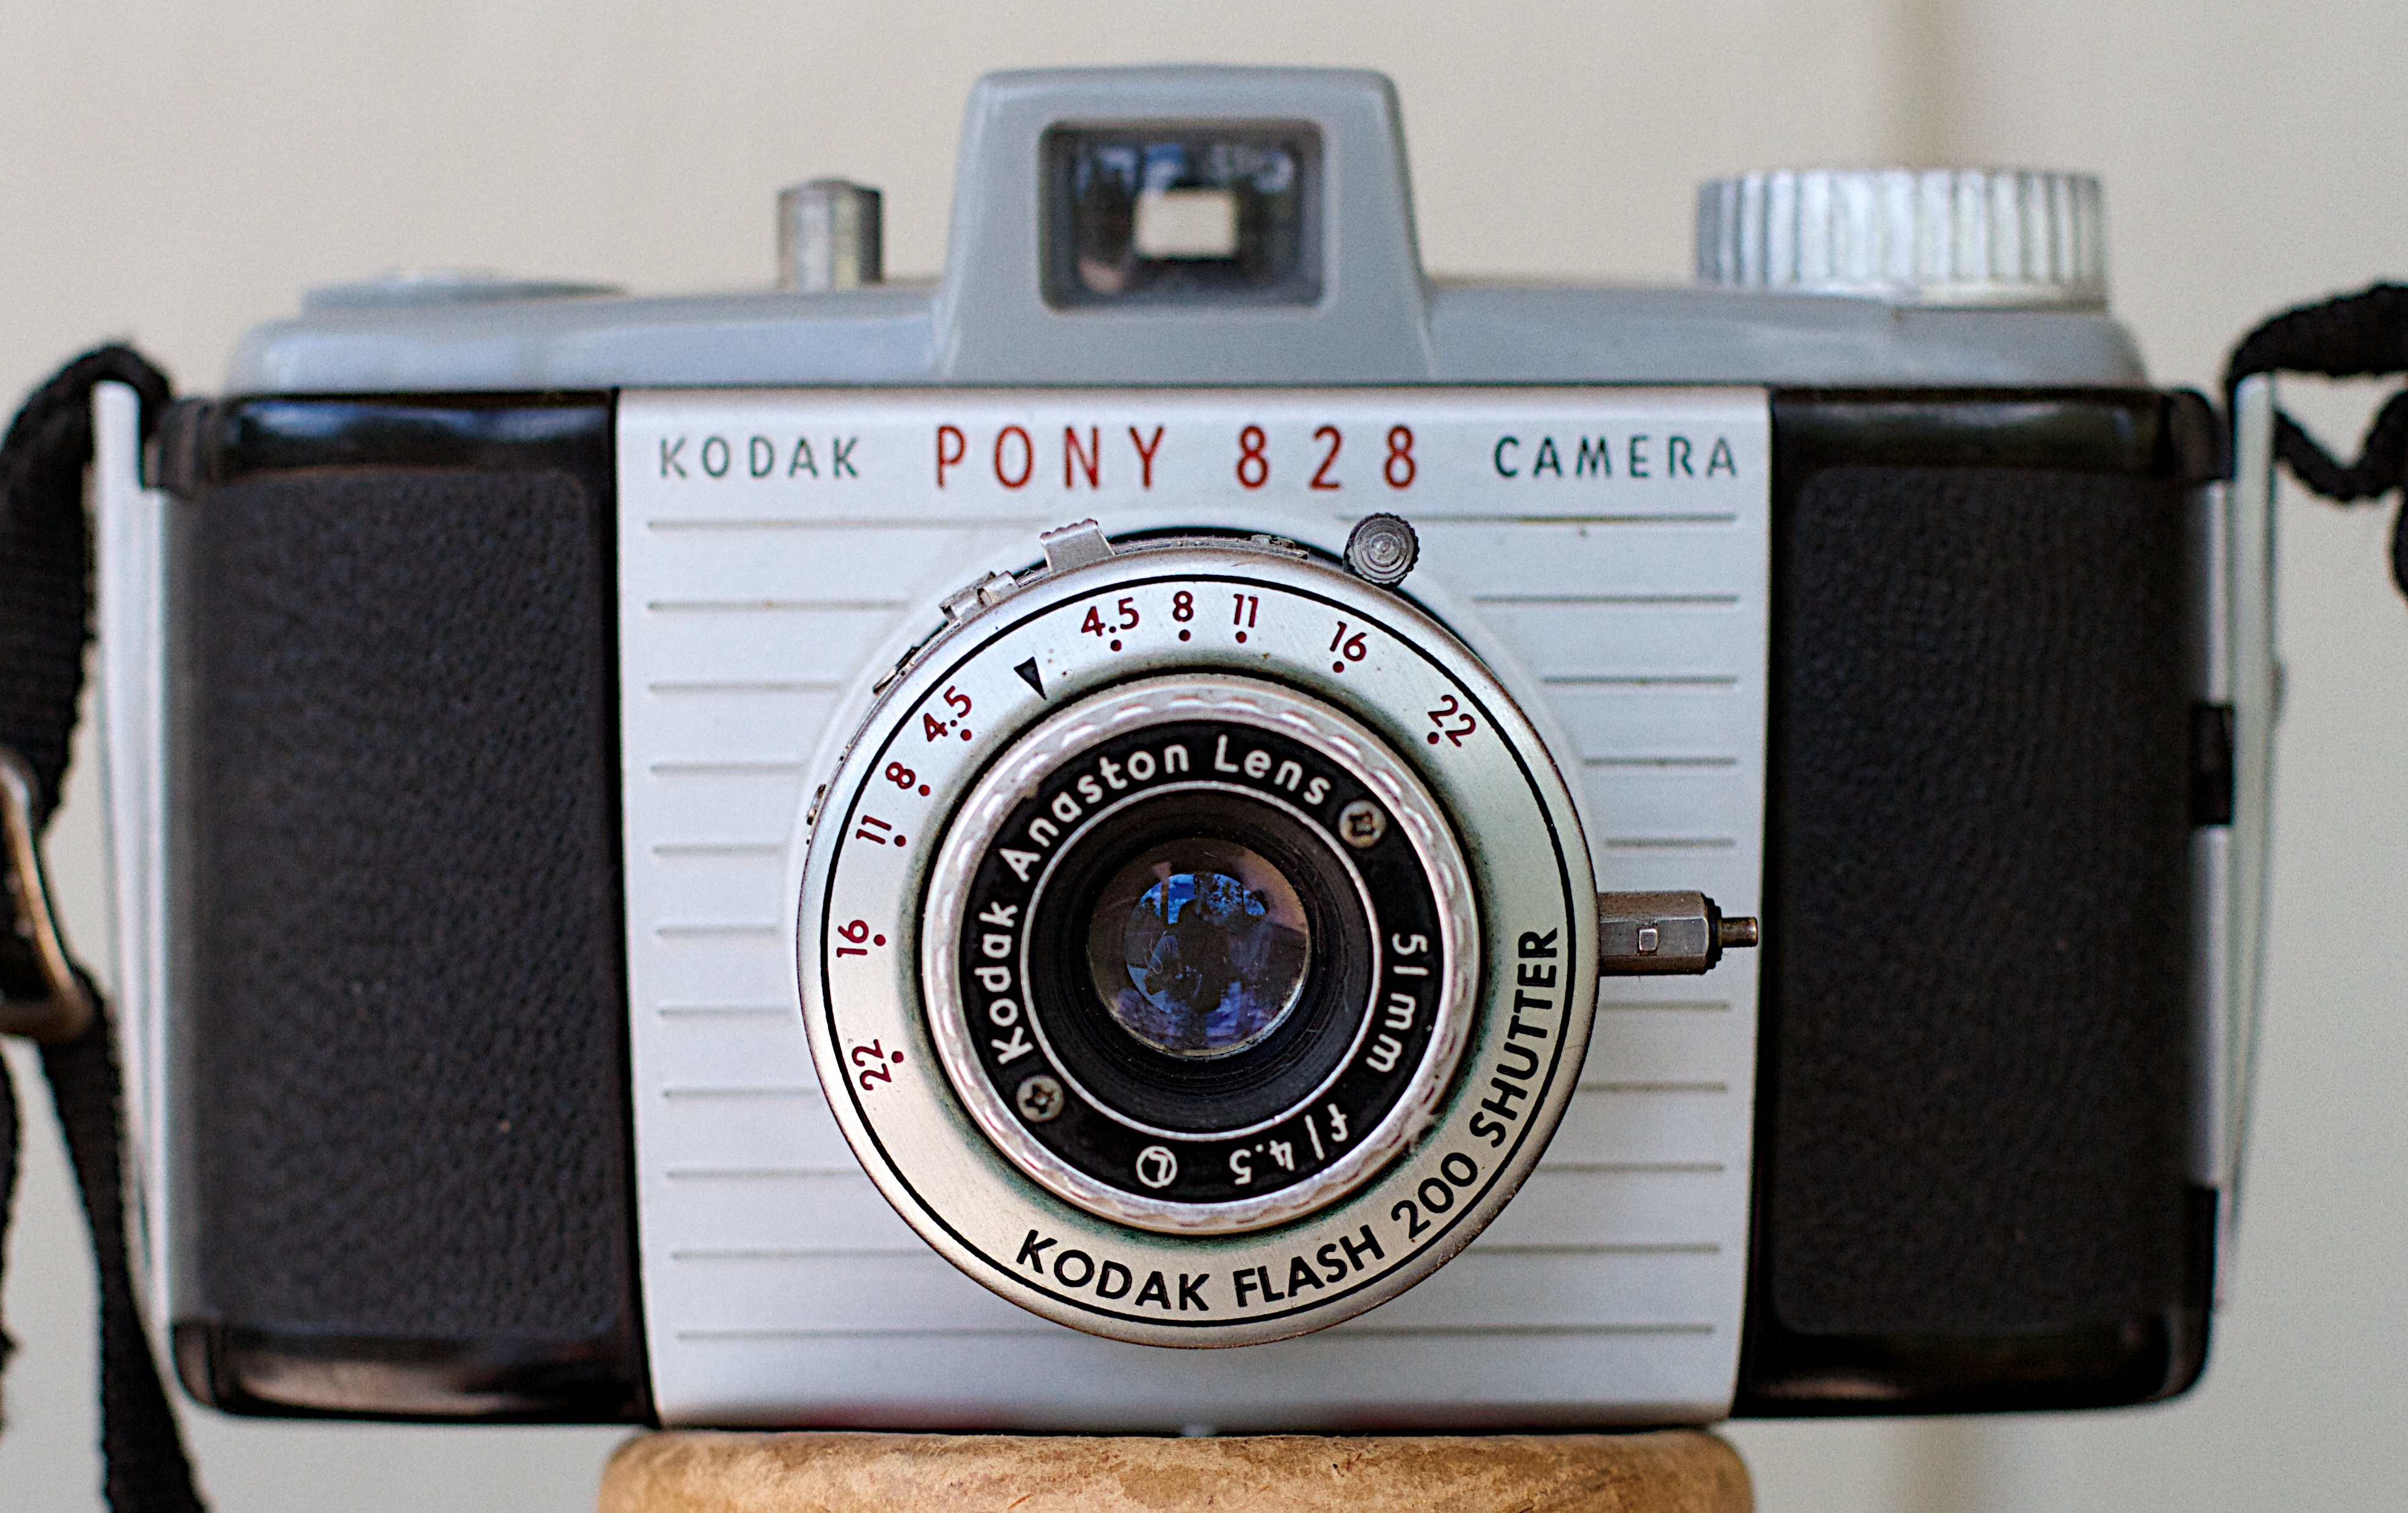
camera, reflex camera, pony, digital camera, kodak, camera lens, digital slr, single lens reflex camera, cameras optics, mirrorless interchangeable lens camera